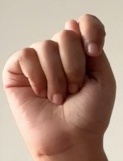
ASL sign: T